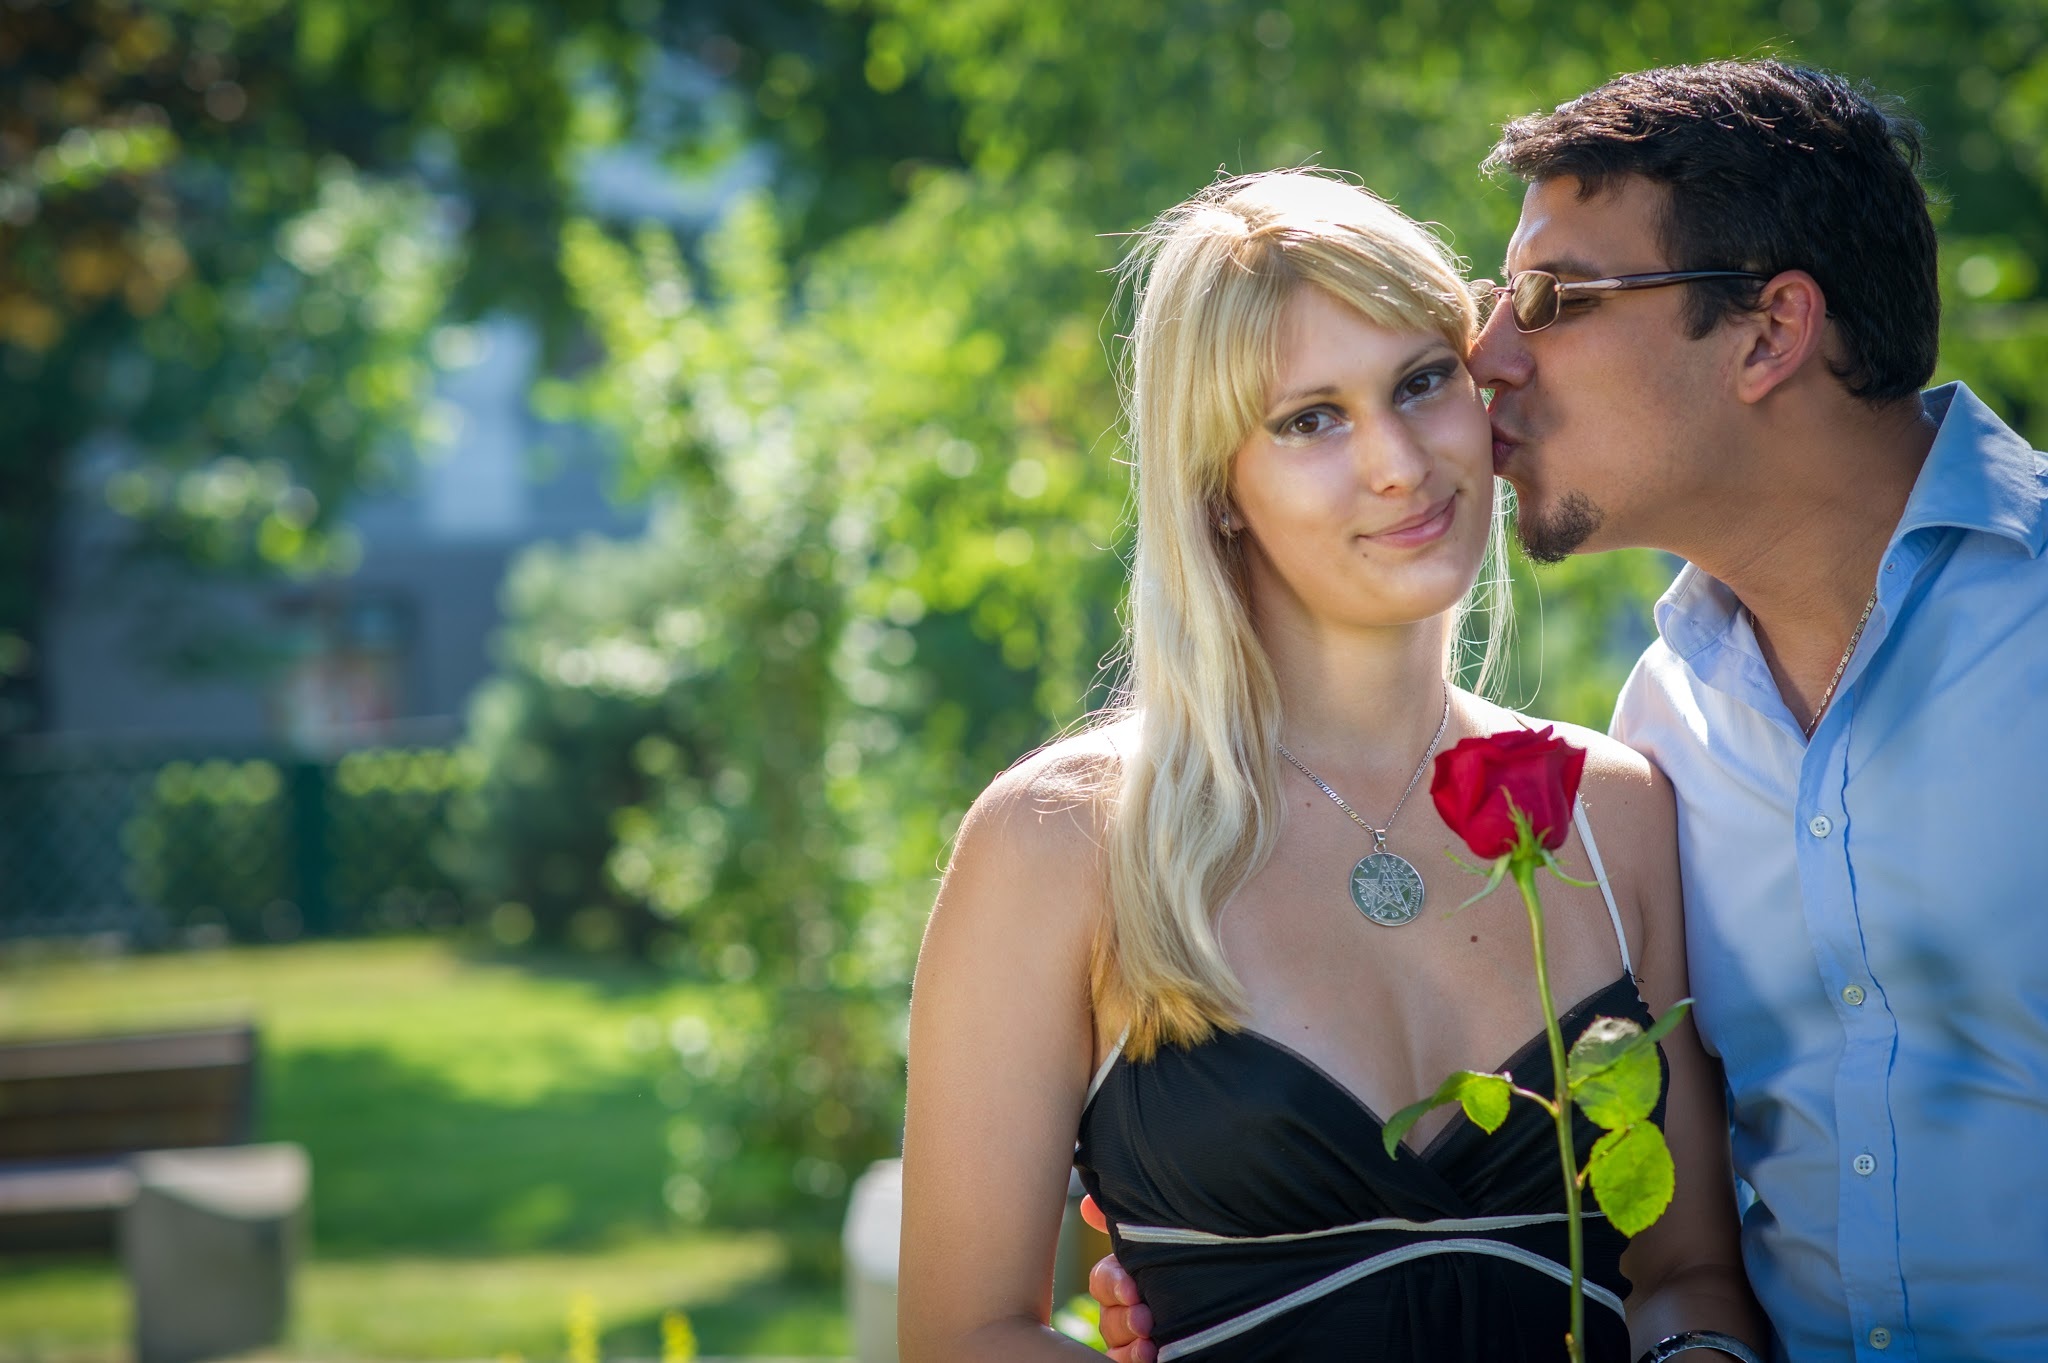
girl, love, couple, romance, romantic, friendship, marriage, smile, boyfriend, girlfriend, ceremony, happy, happiness, relationship, loving, happy couple, interaction, young couple, photo shoot, happy young couple, married couple, true love, true love never dies, 5 years of marriage, 5 years of happiness, portrait photography